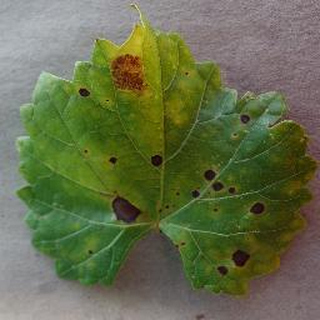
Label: grape_black_rot